Houston Rockets

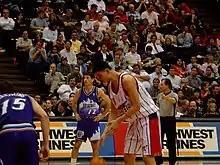
Yao Ming during his rookie season with the Rockets

Midway through the 1991–92 season, with the Rockets' record only 26–26, Chaney was fired and replaced by his assistant Rudy Tomjanovich, a former Houston player himself. While the Rockets did not make the playoffs, Tomjanovich's arrival was considered a step forward. In the next year, the Rockets improved their record by 13 games, getting the Midwest Division title, and winning their first playoff series in 6 years by defeating the Los Angeles Clippers, before an elimination by the SuperSonics in a closely contested Game 7 overtime loss.